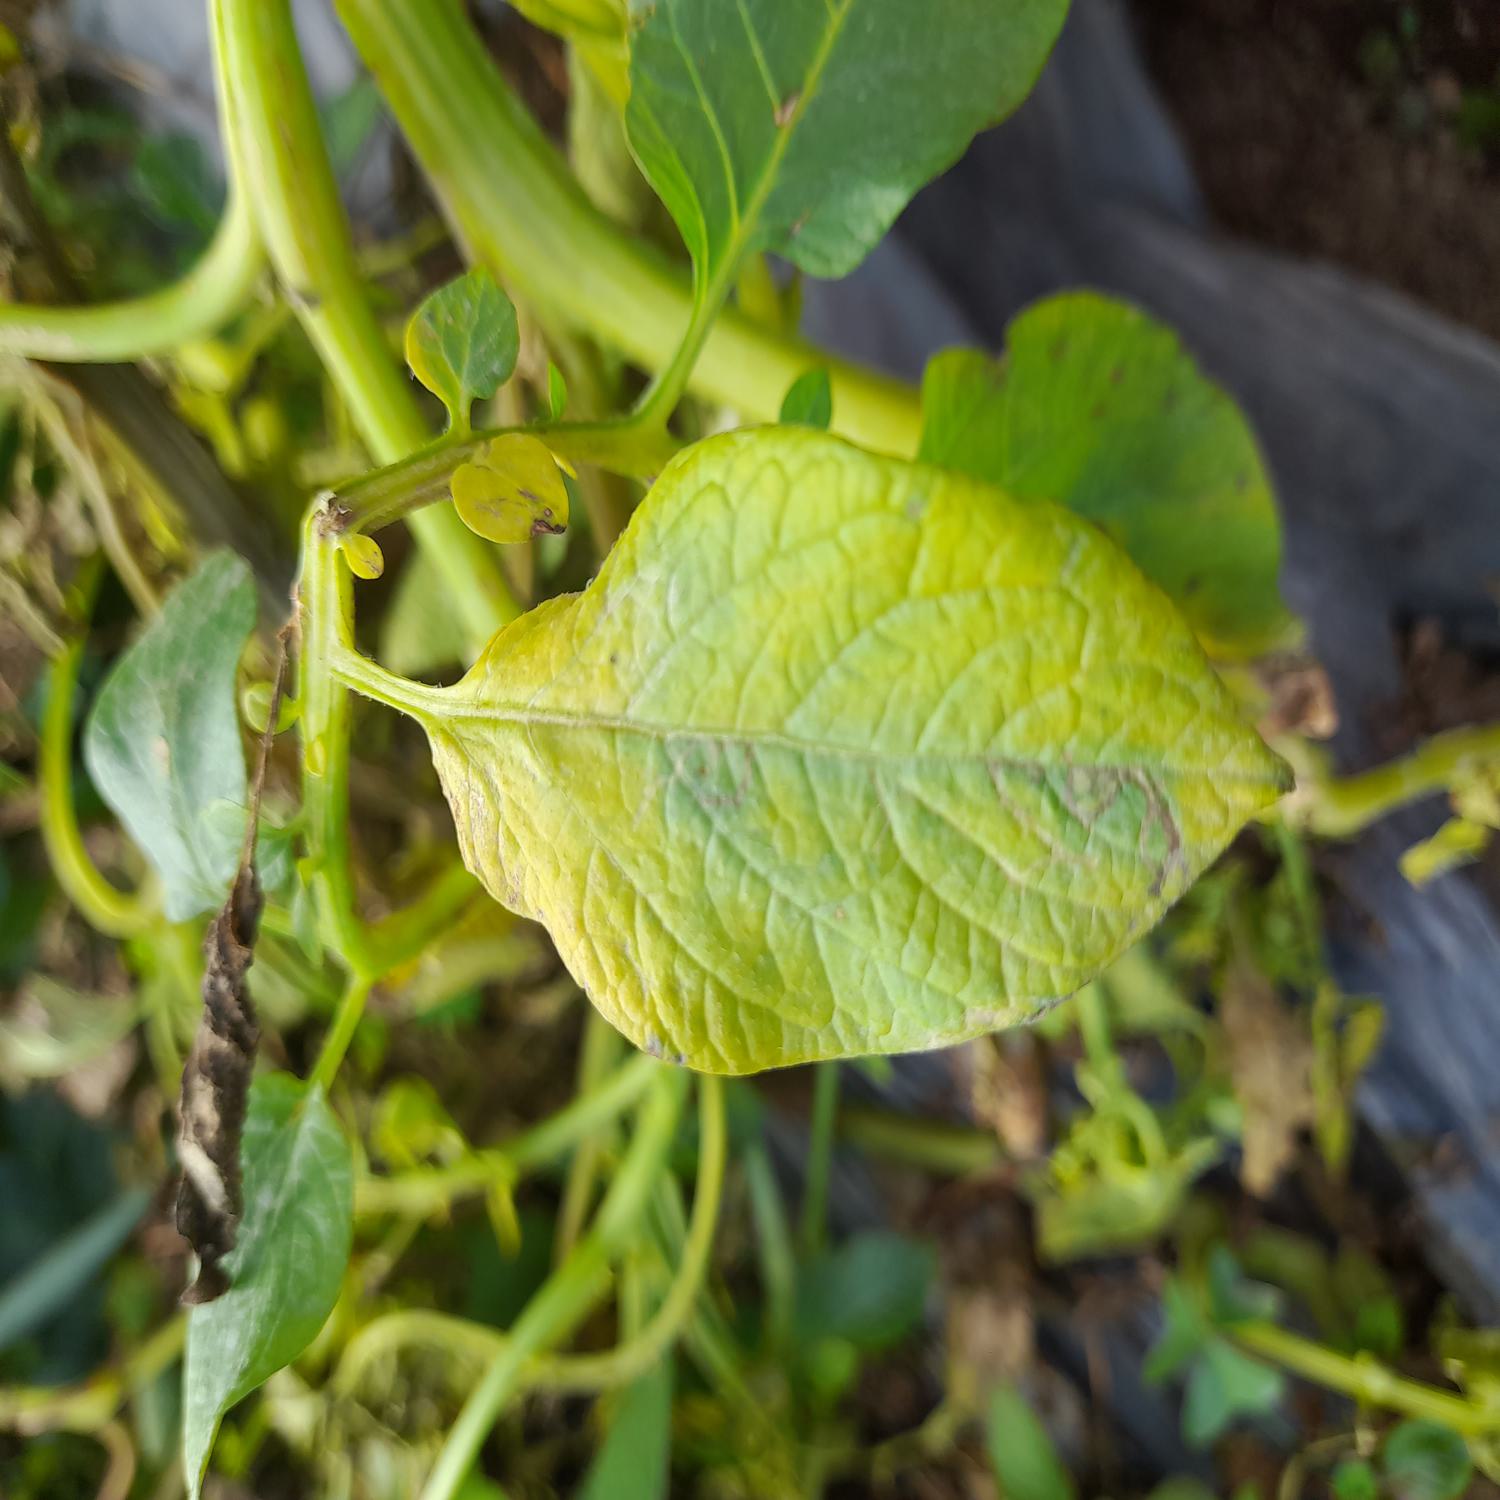
Label: Nematode